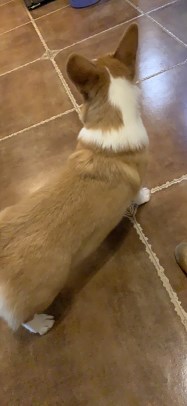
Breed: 2909-n000116-Cardigan